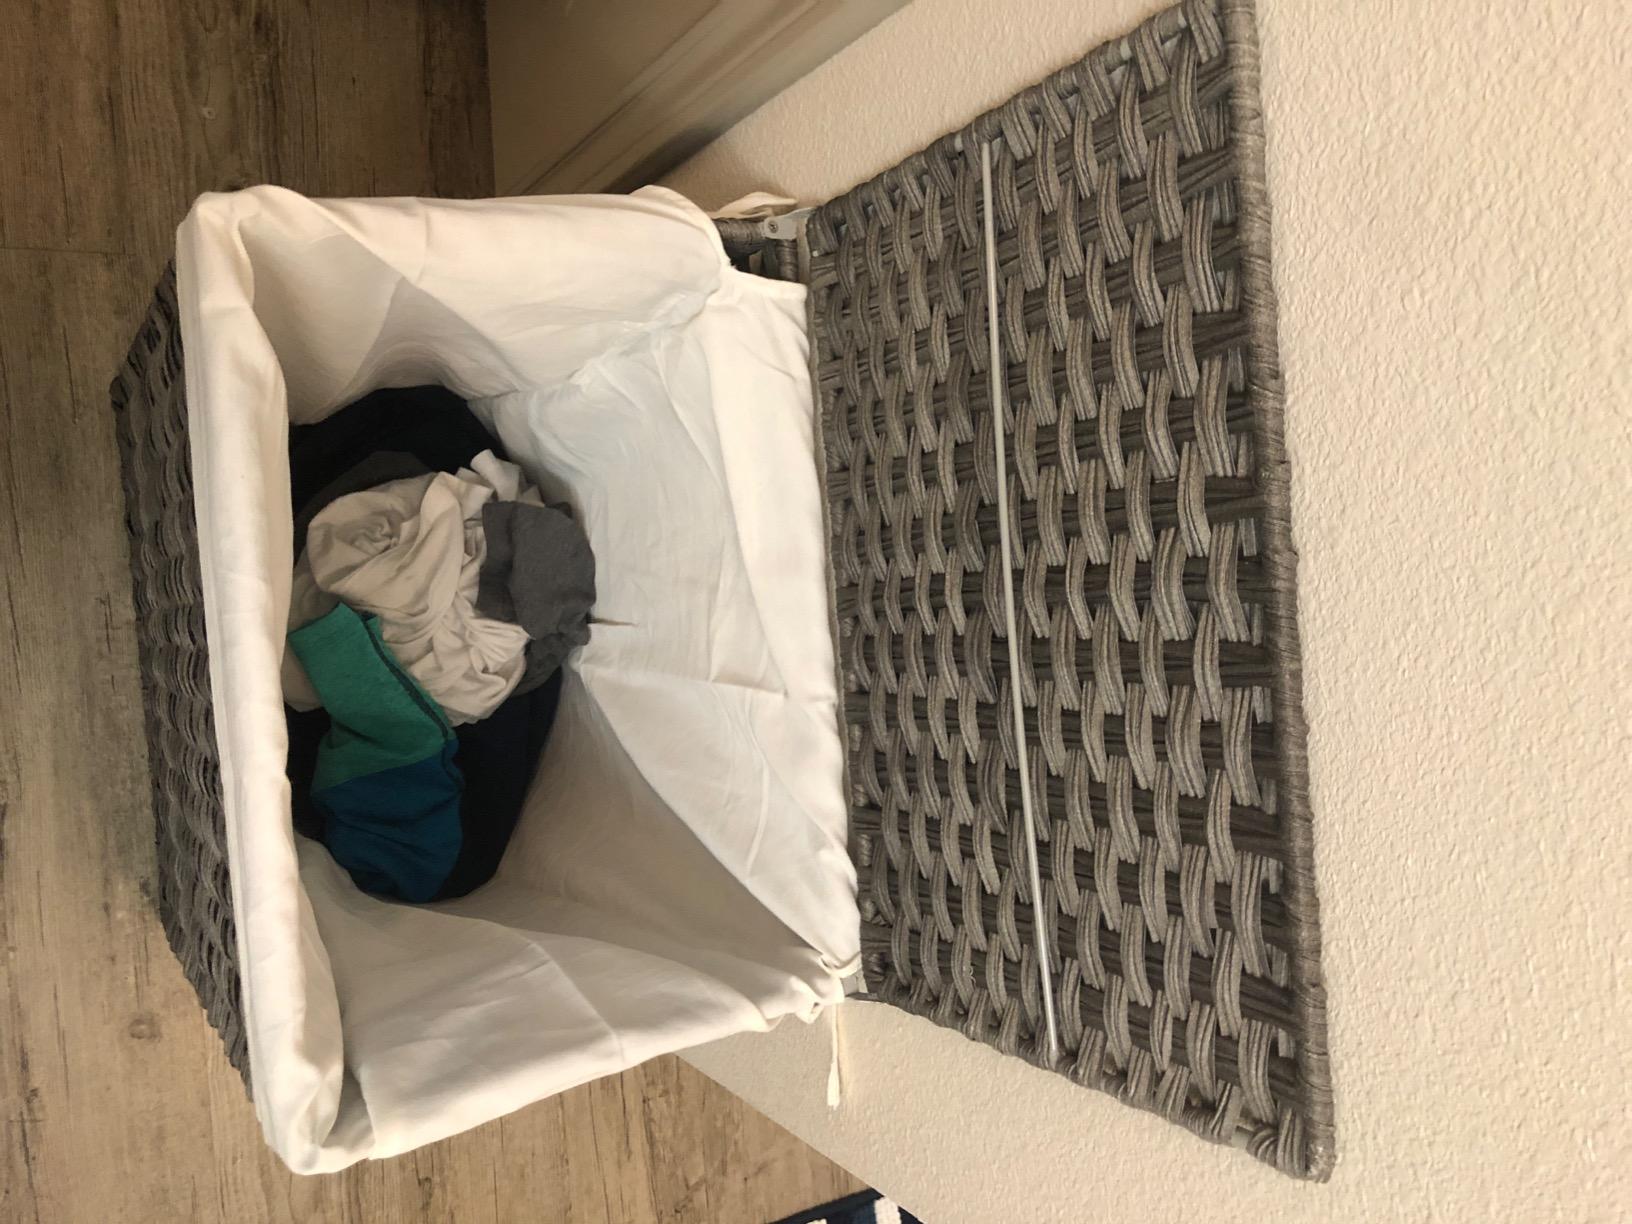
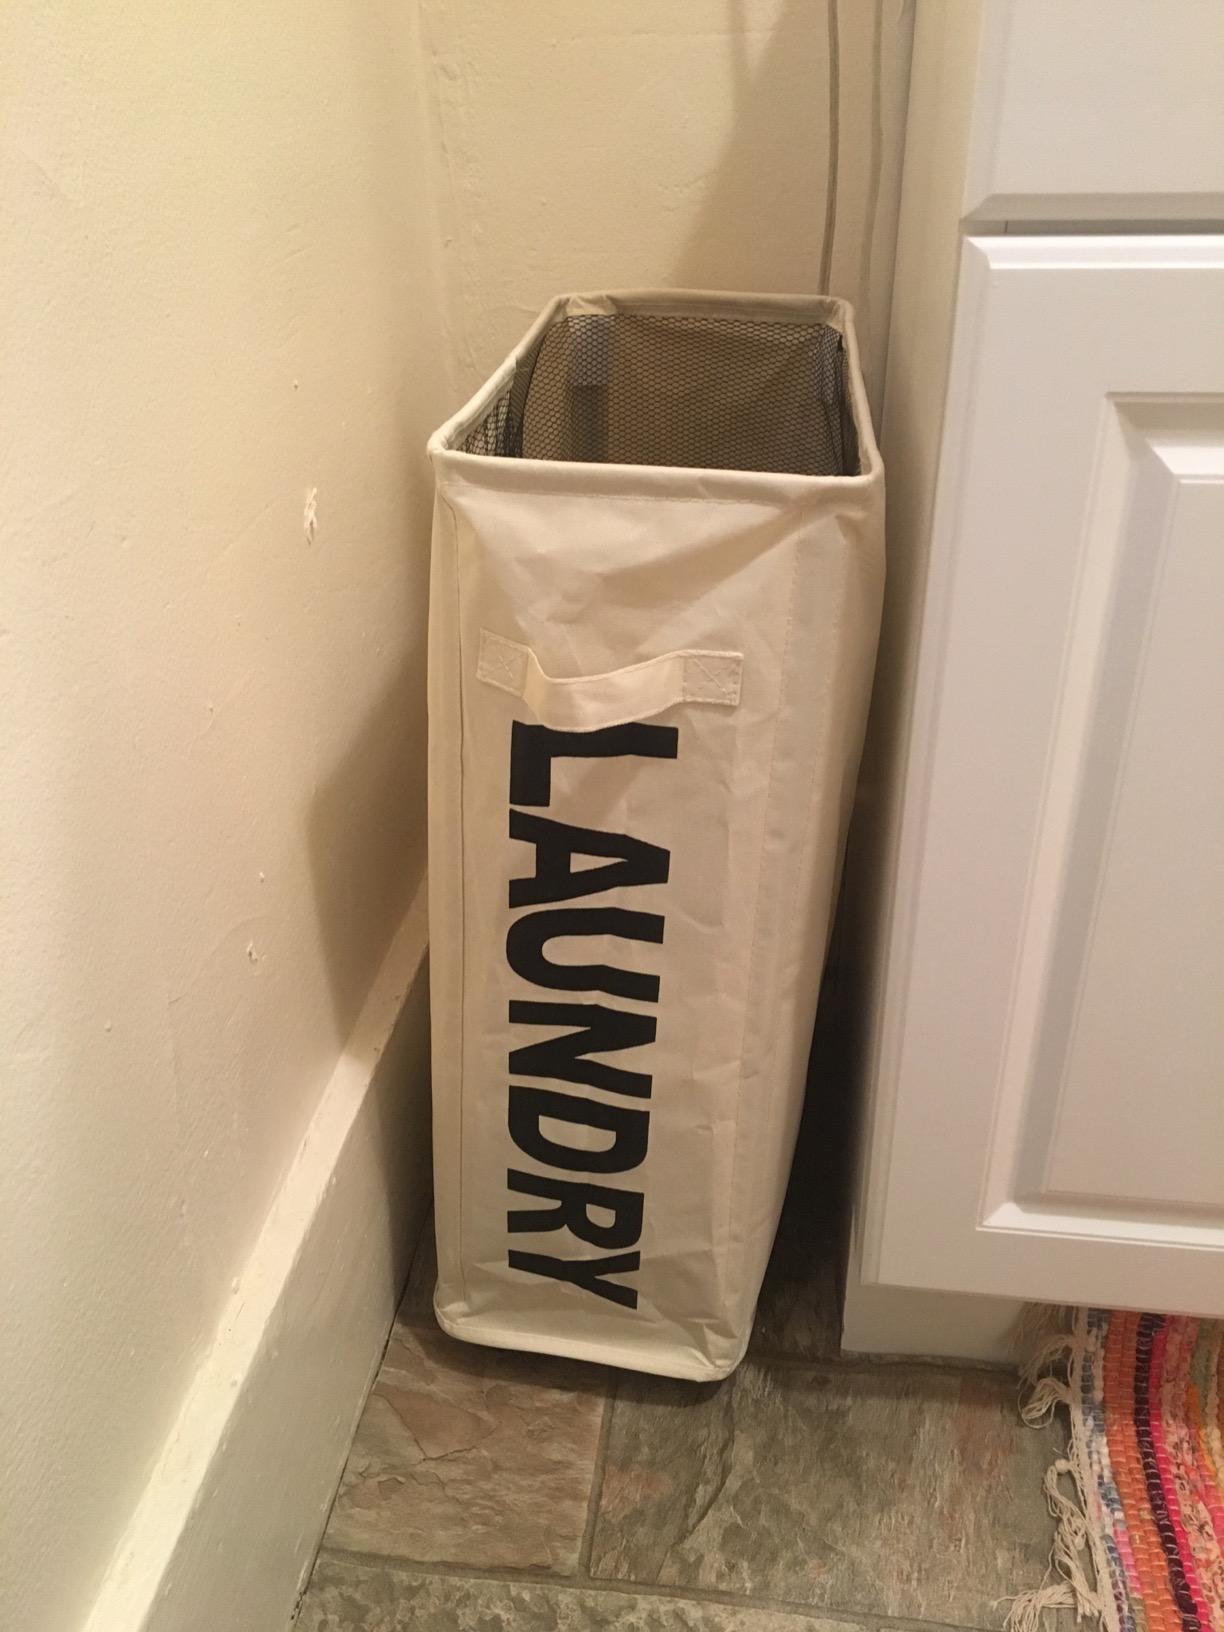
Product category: items_hamper
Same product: no